Midblastula

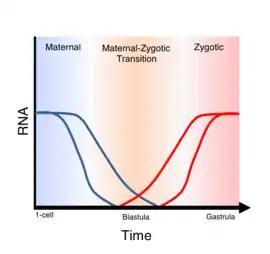
Maternal-zygotic-transition. Changes in RNA over time as the embryo goes through changes in structure from the 1 cell stage to the gastrula stage. The drop in maternal RNA concentration shows the midblastula transition. Blue line represents maternal mRNA and red line represents zygotic mRNA.

Before the zygote undergoes the midblastula transition it is in a state of fast and constant replication of cells.